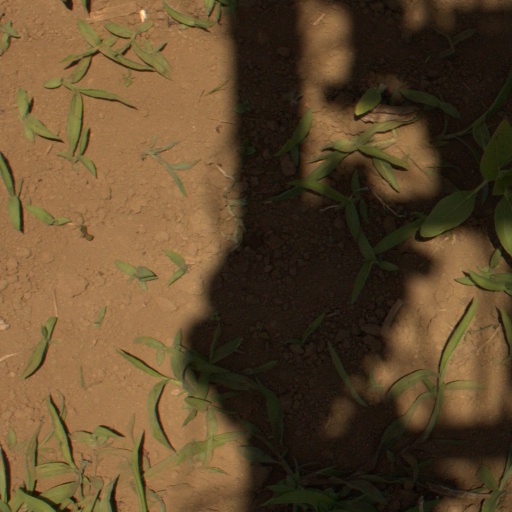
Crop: Jerusalem artichoke